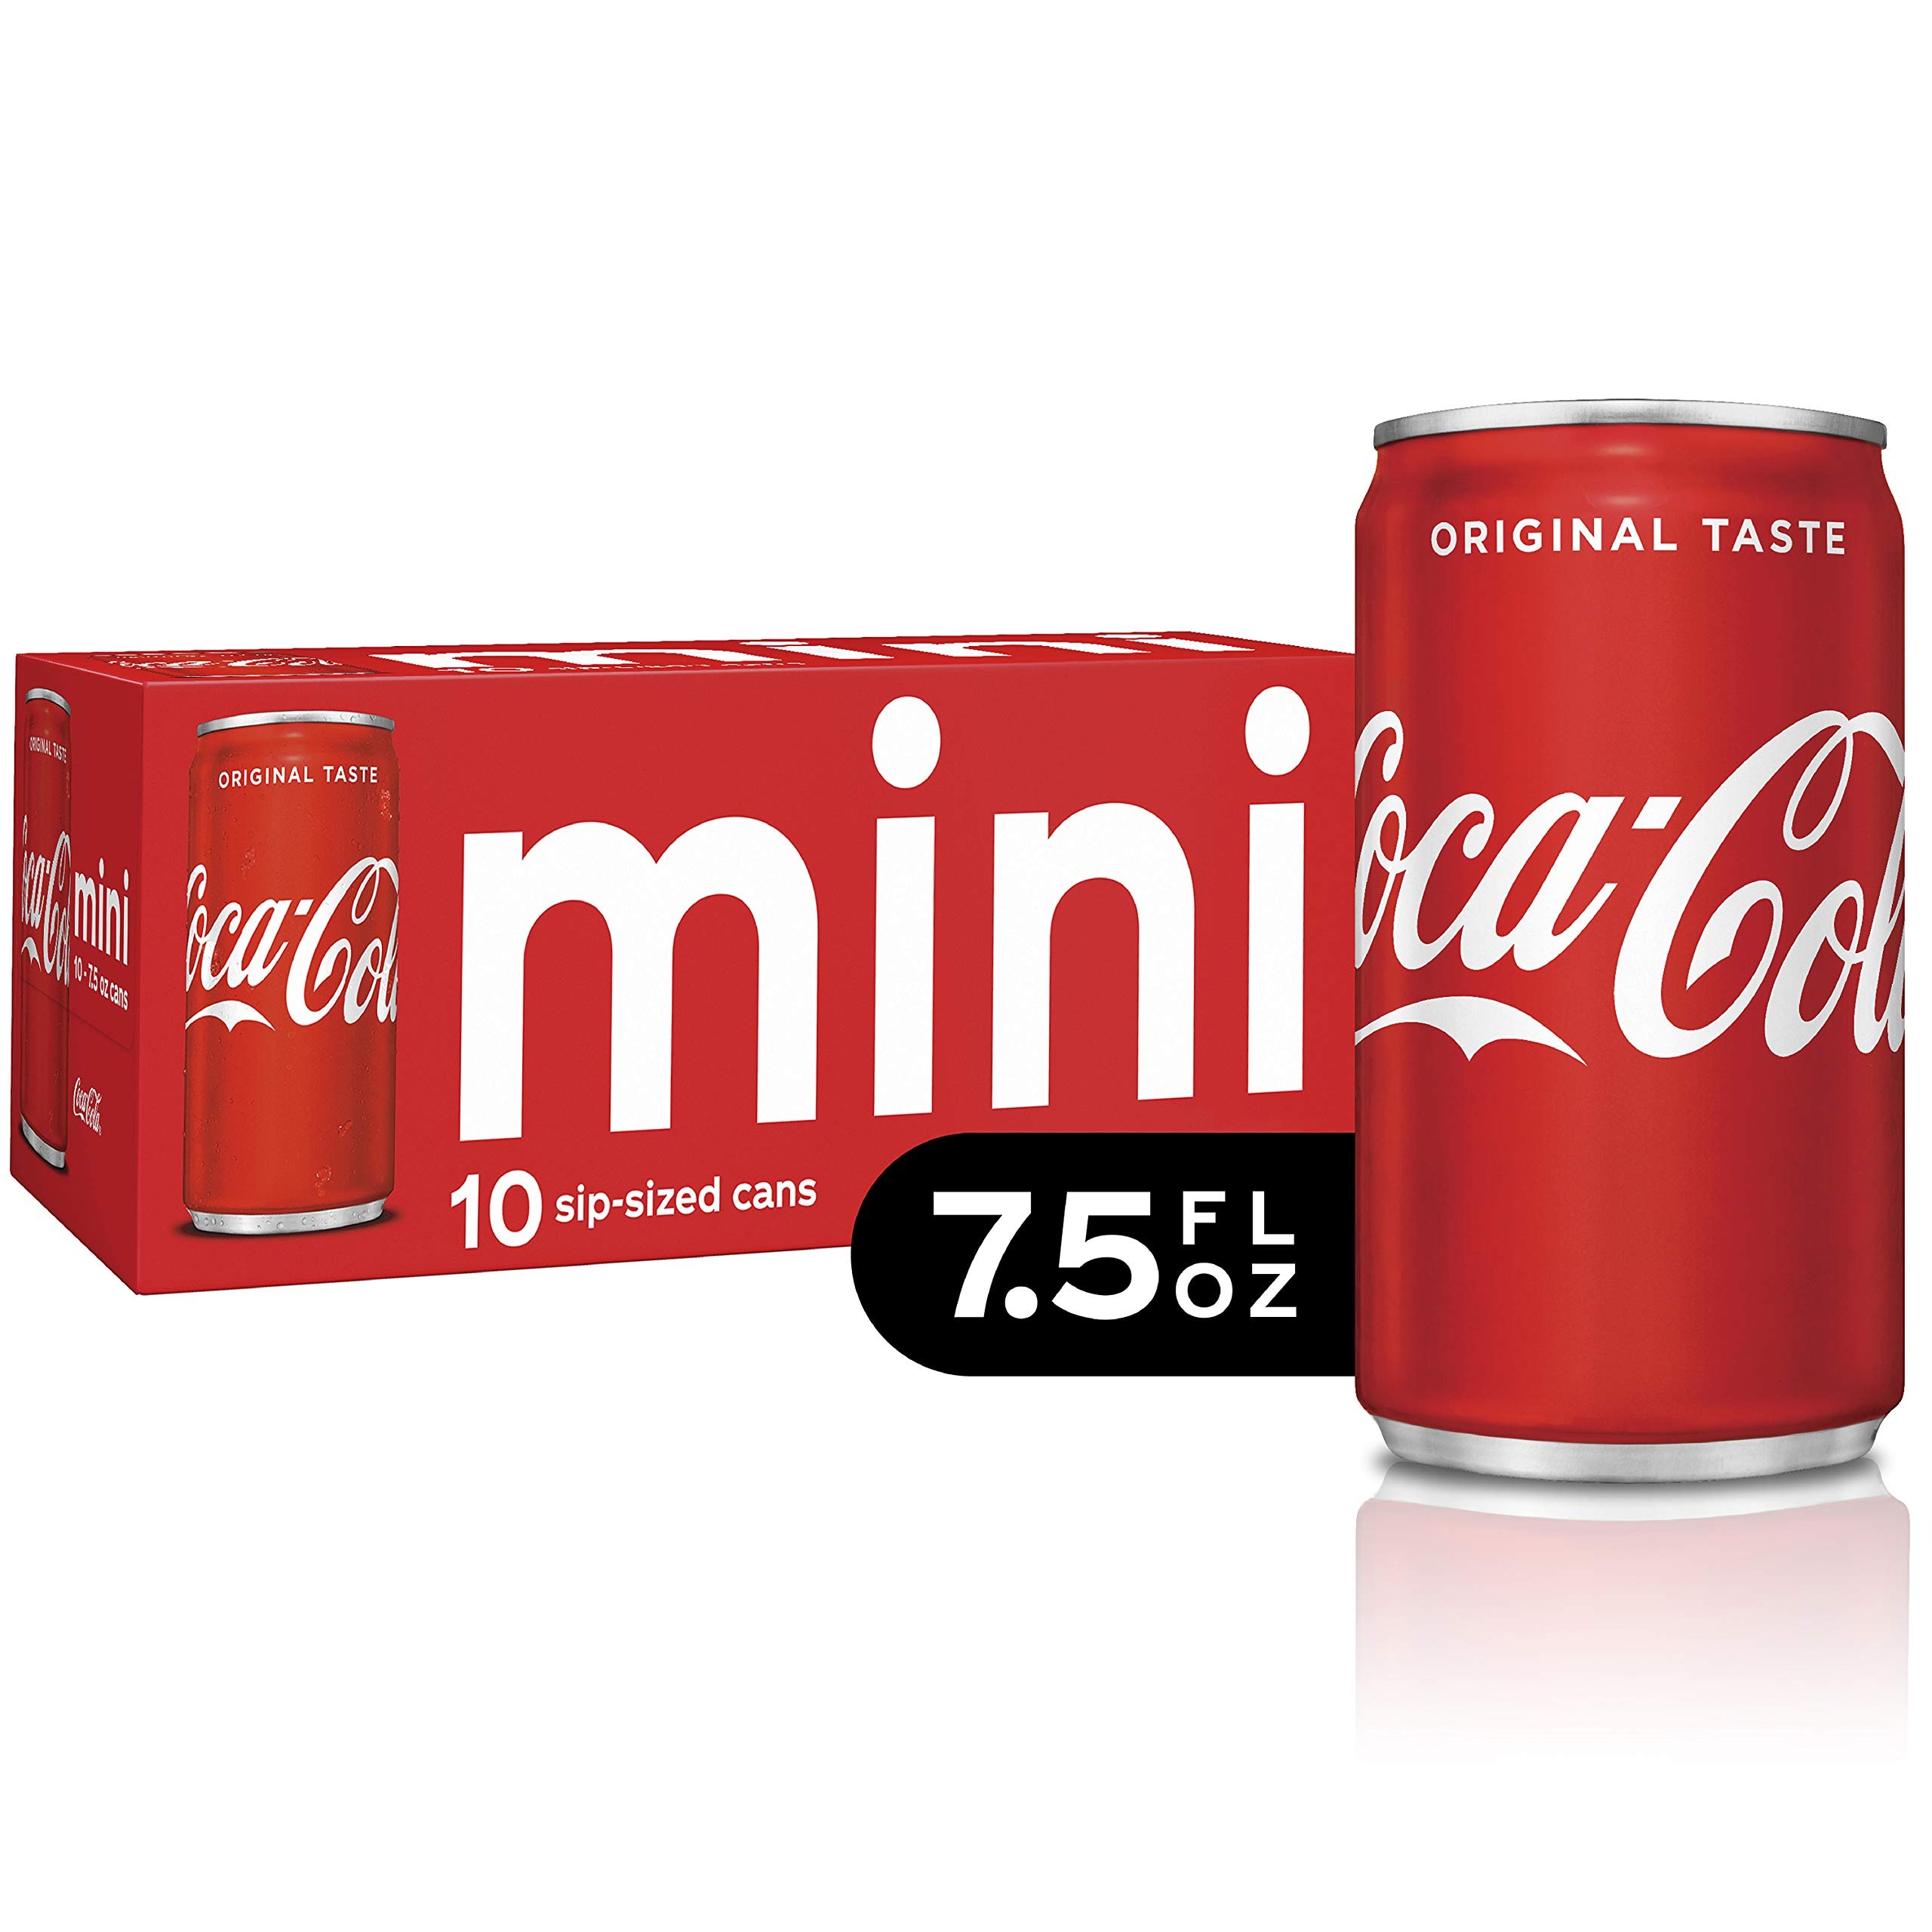
Item Name: Coca-Cola Soda Soft Drink, 7.5 fl oz, 10 Pack
Bullet Point 1: 10 cans of coca-cola original taste—the refreshing, crisp taste you know and love
Bullet Point 2: Great taste since 1886
Bullet Point 3: 21 mg of caffeine in each 75 oz serving
Bullet Point 4: 75 fl oz in each can
Bullet Point 5: This sparkling beverage is best enjoyed ice-cold for maximum refreshment
Value: 75.0
Unit: Fl Oz

Price: 6.99